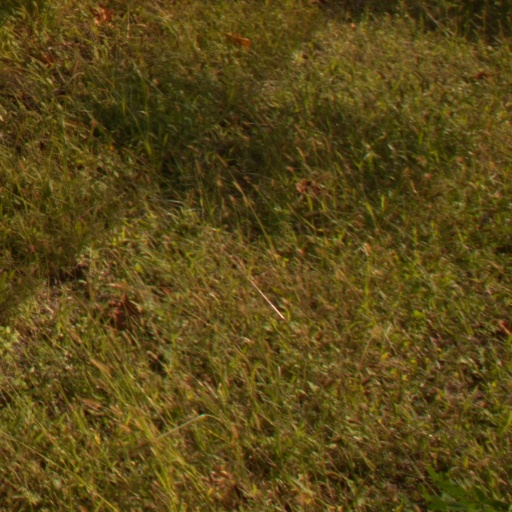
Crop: grape